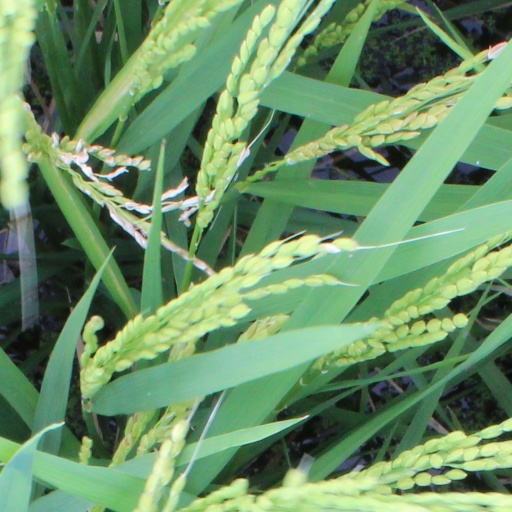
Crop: rice